MCC tour of Australia in 1950–51

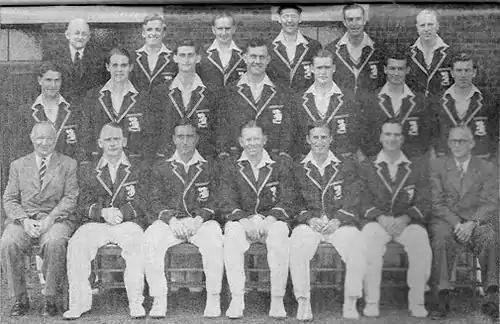
The MCC touring team in Australian in 1950–51 (from left to right): Rear Row: Bill Ferguson (scorer), Bob Berry, Arthur McIntyre (wk), Trevor Bailey, Gilbert Parkhouse and Eric Hollies; Middle Row: John Dewes, David Sheppard, John Warr, Alec Bedser, Brian Close, Reg Simpson and Doug Wright; and Front Row: Brigadier Michael Green (manager), Cyril Washbrook, Denis Compton (vc), Freddie Brown (c), Len Hutton, Godfrey Evans (wk) and John Nash (assistant-manager).

The Marylebone Cricket Club tour of Australia in 1950–51 under the captaincy of Freddie Brown was its tenth since it took official control of overseas tours in 1903–1904. The touring team played as England in the 1950–51 Ashes series against Australia, but as the MCC in all other games. In all there were 25 matches; 5 Test matches (which they lost 4–1), 11 other first-class matches (which they won 4–0) and 9 minor matches (which they won 2–0). Denis Compton was made Brown's vice-captain, the only time that a professional cricketer held this position on an MCC tour.